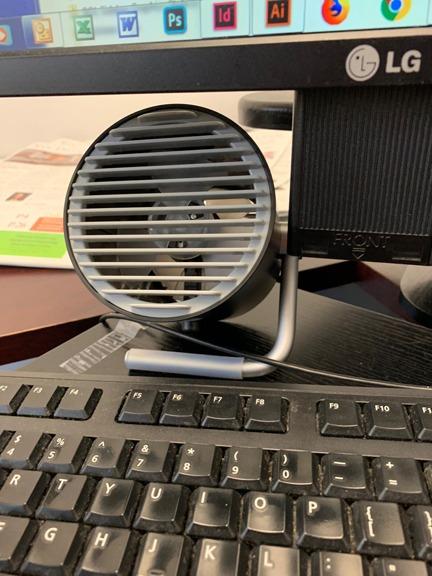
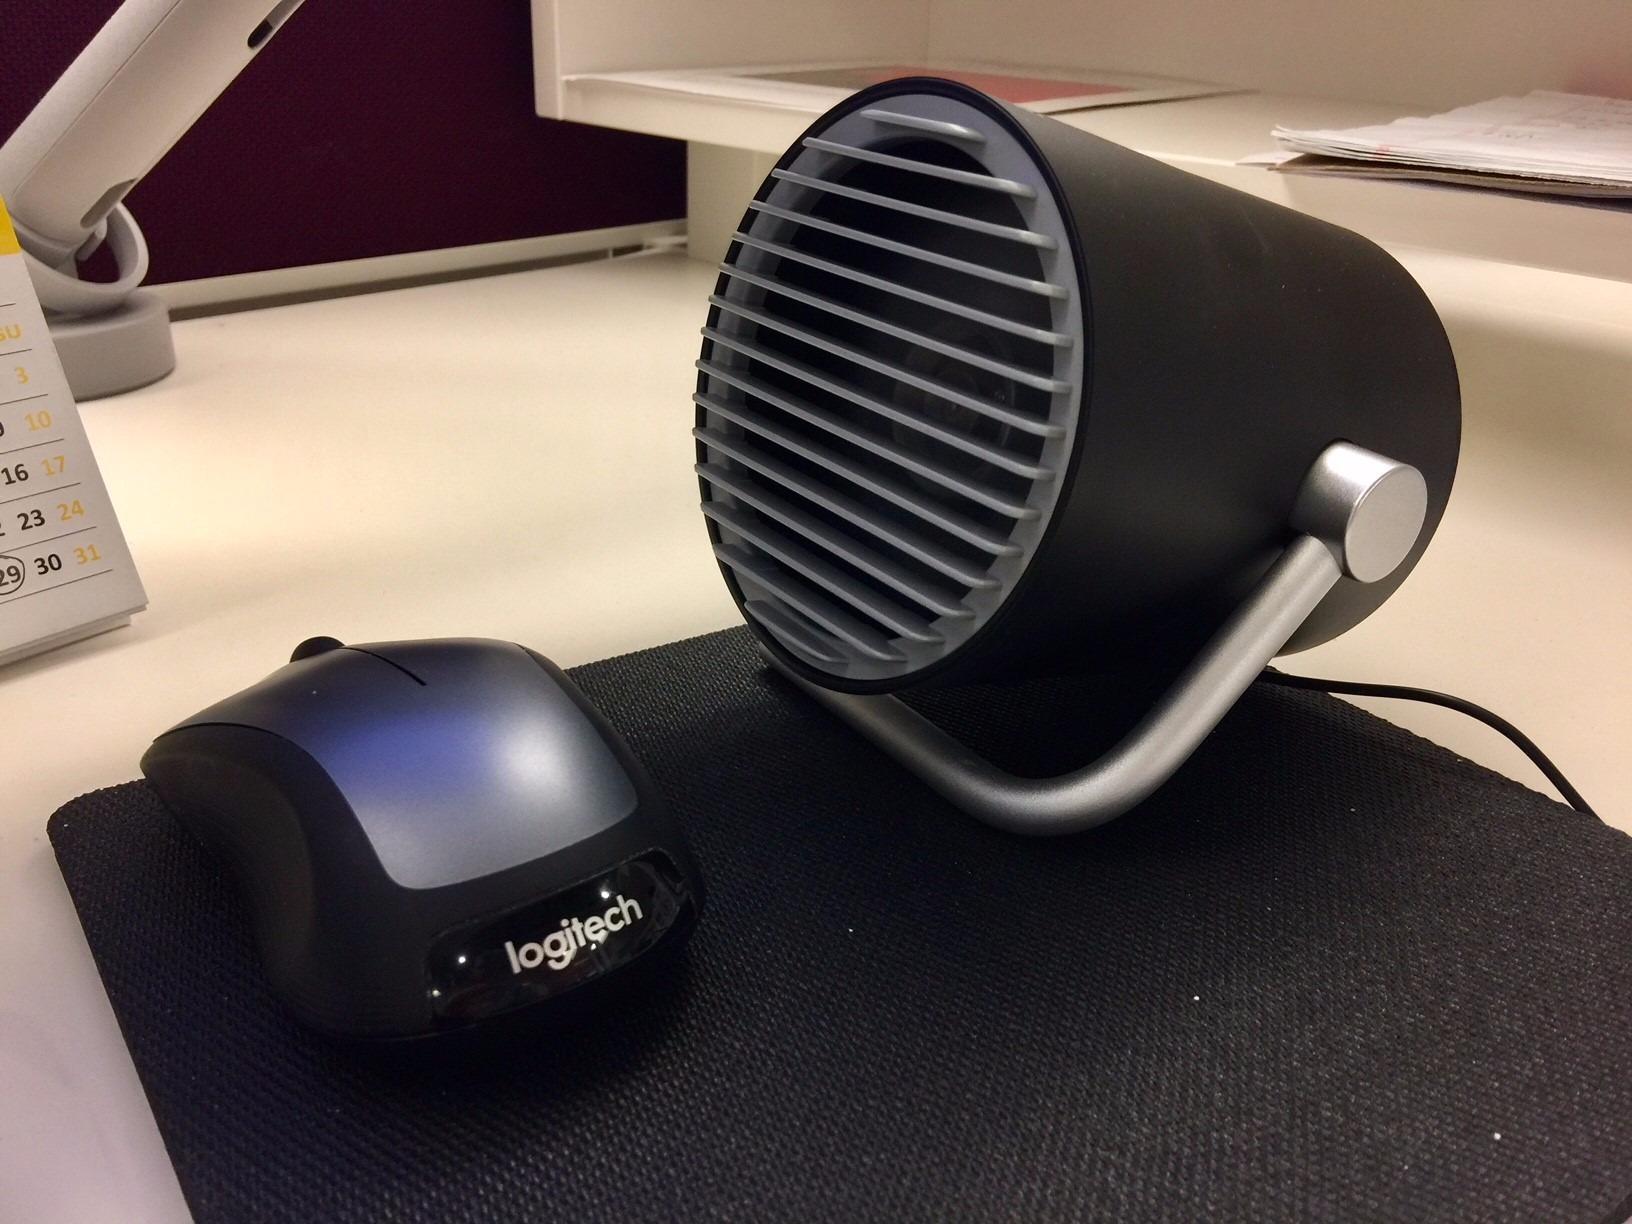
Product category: fan
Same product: yes